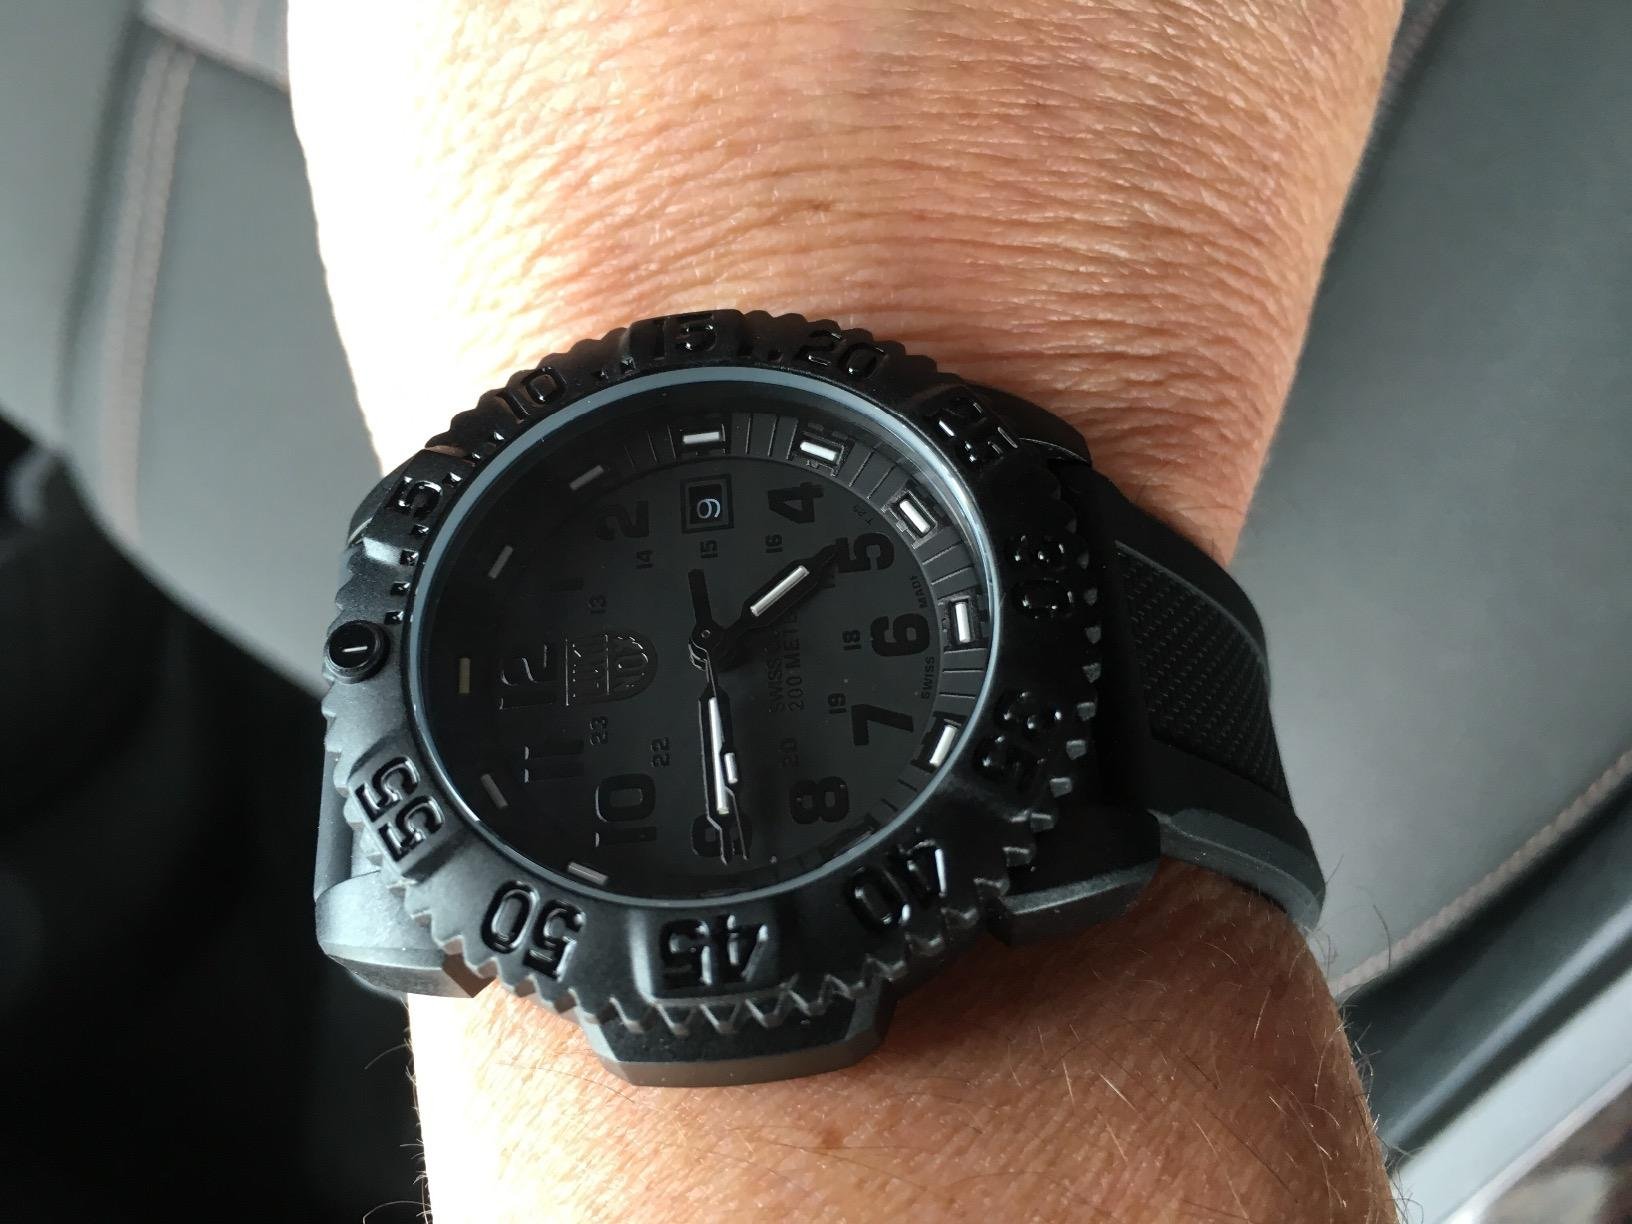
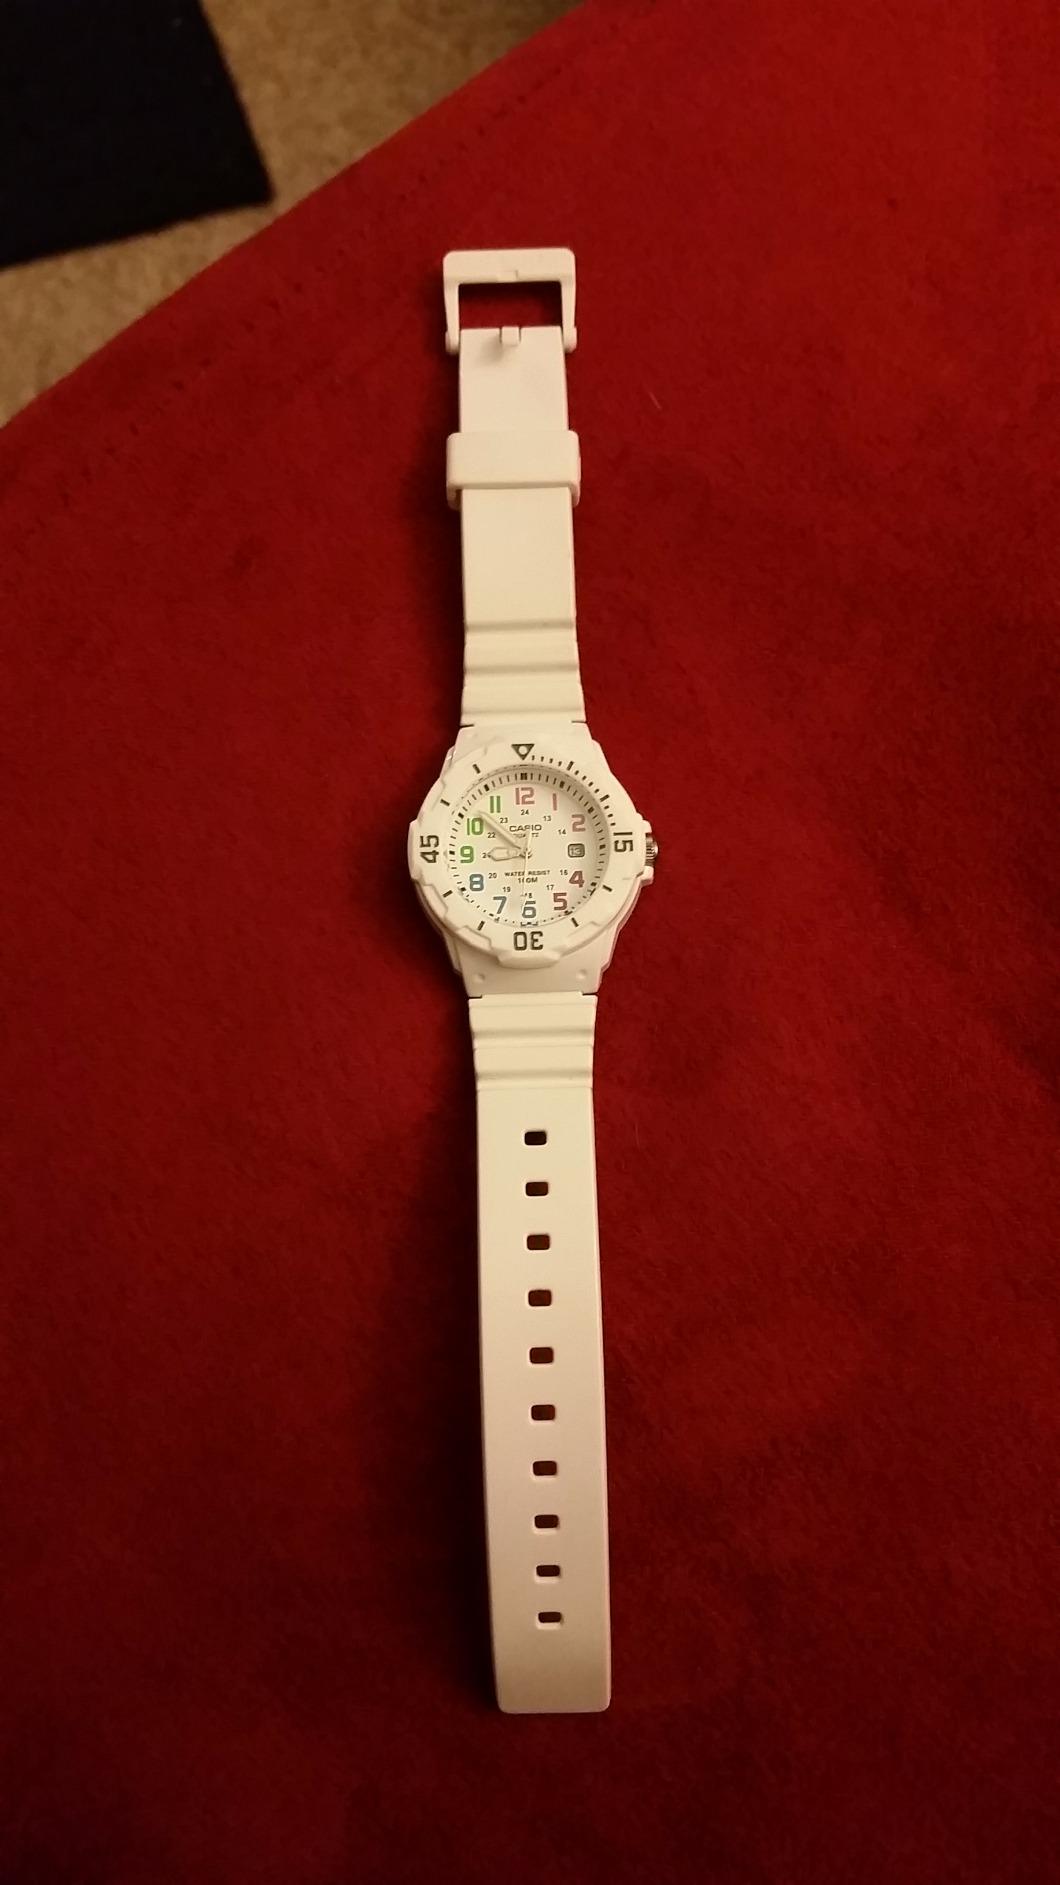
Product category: accessories_watch
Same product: no